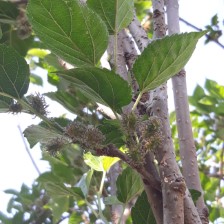
Variety: ChiangMai60